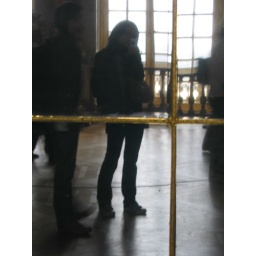
day 1: the mirror house in Verseille